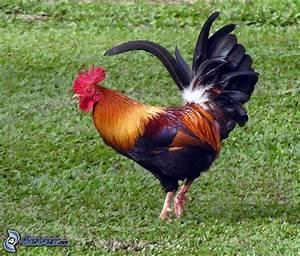
chicken